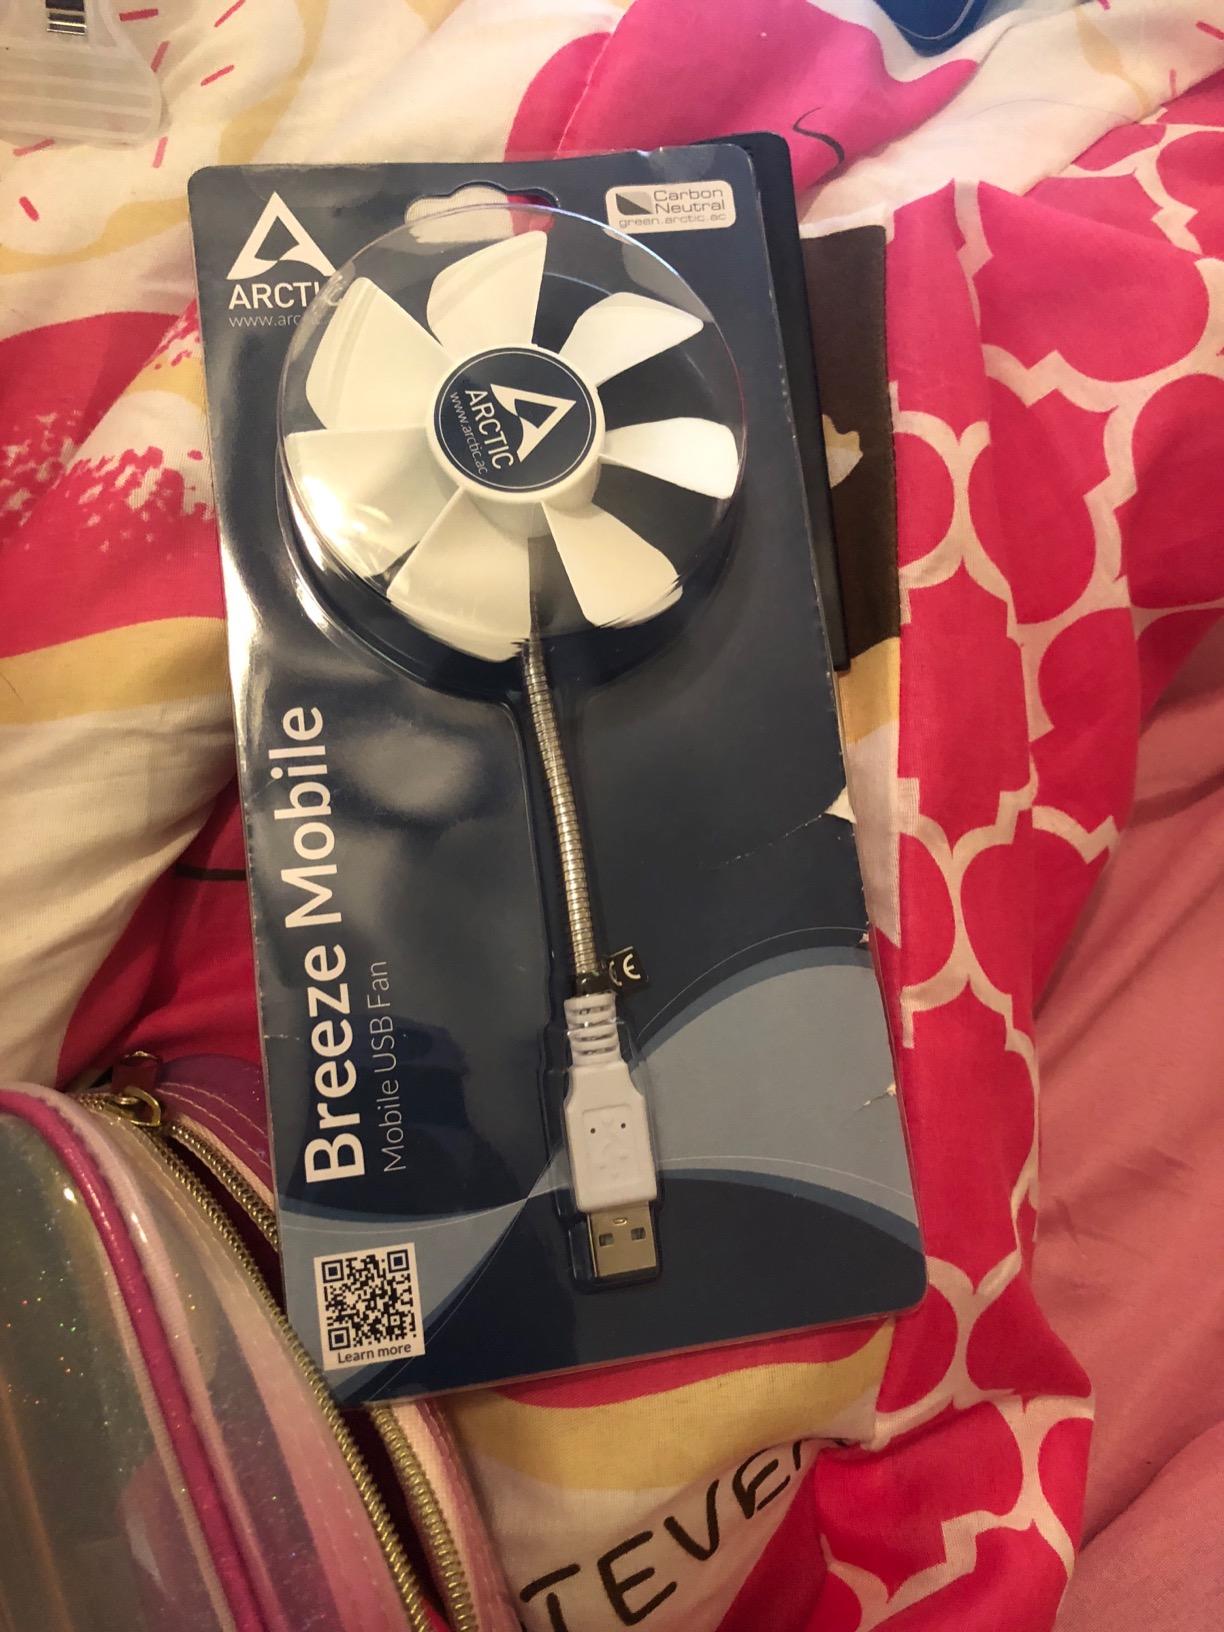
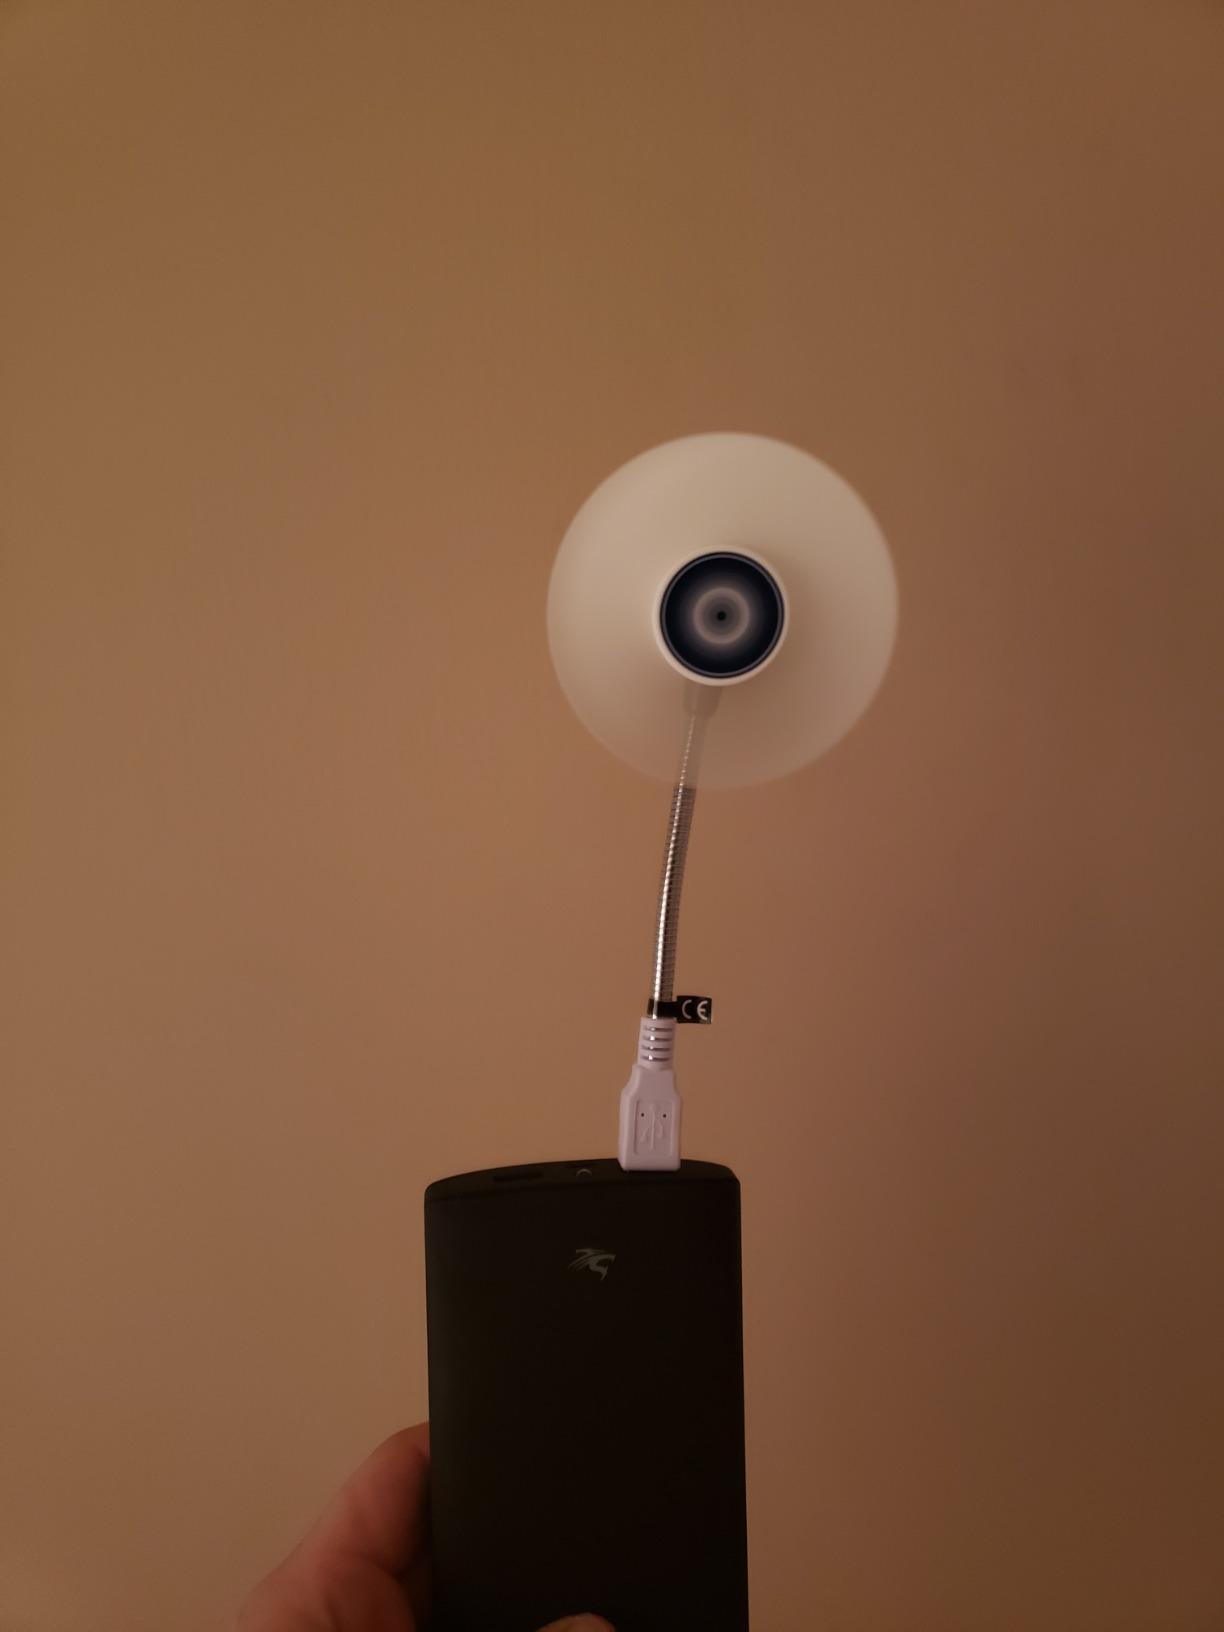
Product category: fan
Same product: yes